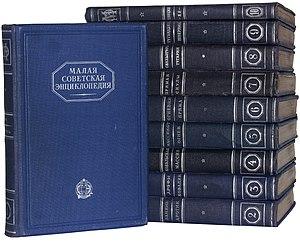
La Petite Encyclopédie soviétique est une encyclopédie généraliste publiée en Union soviétique.